The Shops at Crystals

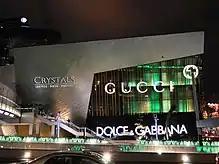
Exterior of Gucci and Dolce & Gabbana stores at Crystals

Crystals features of space, and has 57 tenants, including retailers and restaurants. It opened with 23 tenants, and more were added throughout 2010. Some retailers had delayed their openings due to poor economic conditions, and others dropped out altogether. The mall targets a wealthy clientele and is known for its luxury stores.